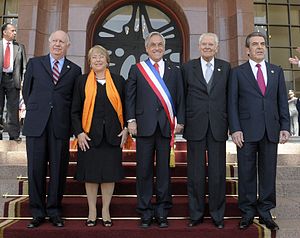
Chile / Historie / Overgangen til demokrati (tiden efter 1990)
De fem præsidenter siden 1990 (fra venstre: Ricardo Lagos, Michelle Bachelet, Sebastián Piñera, Patricio Aylwin og Eduardo Frei Ruiz-Tagle)
Chile, officielt Republikken Chile, er et land i Sydamerika. Chile er klemt inde mellem Andesbjergene i øst og Stillehavet i vest. Det grænser op til Peru i nord, Bolivia i nordøst, Argentina i øst og Drakestrædet i syd. Chile omfatter også territorierne Juan Fernández, Salas y Gómez, Desventuradas og Påskeøen. Chile gør også krav på et 1,25 millioner km² stort område af Antarktis. Disse krav er dog suspenderet under Antarktistraktaten.